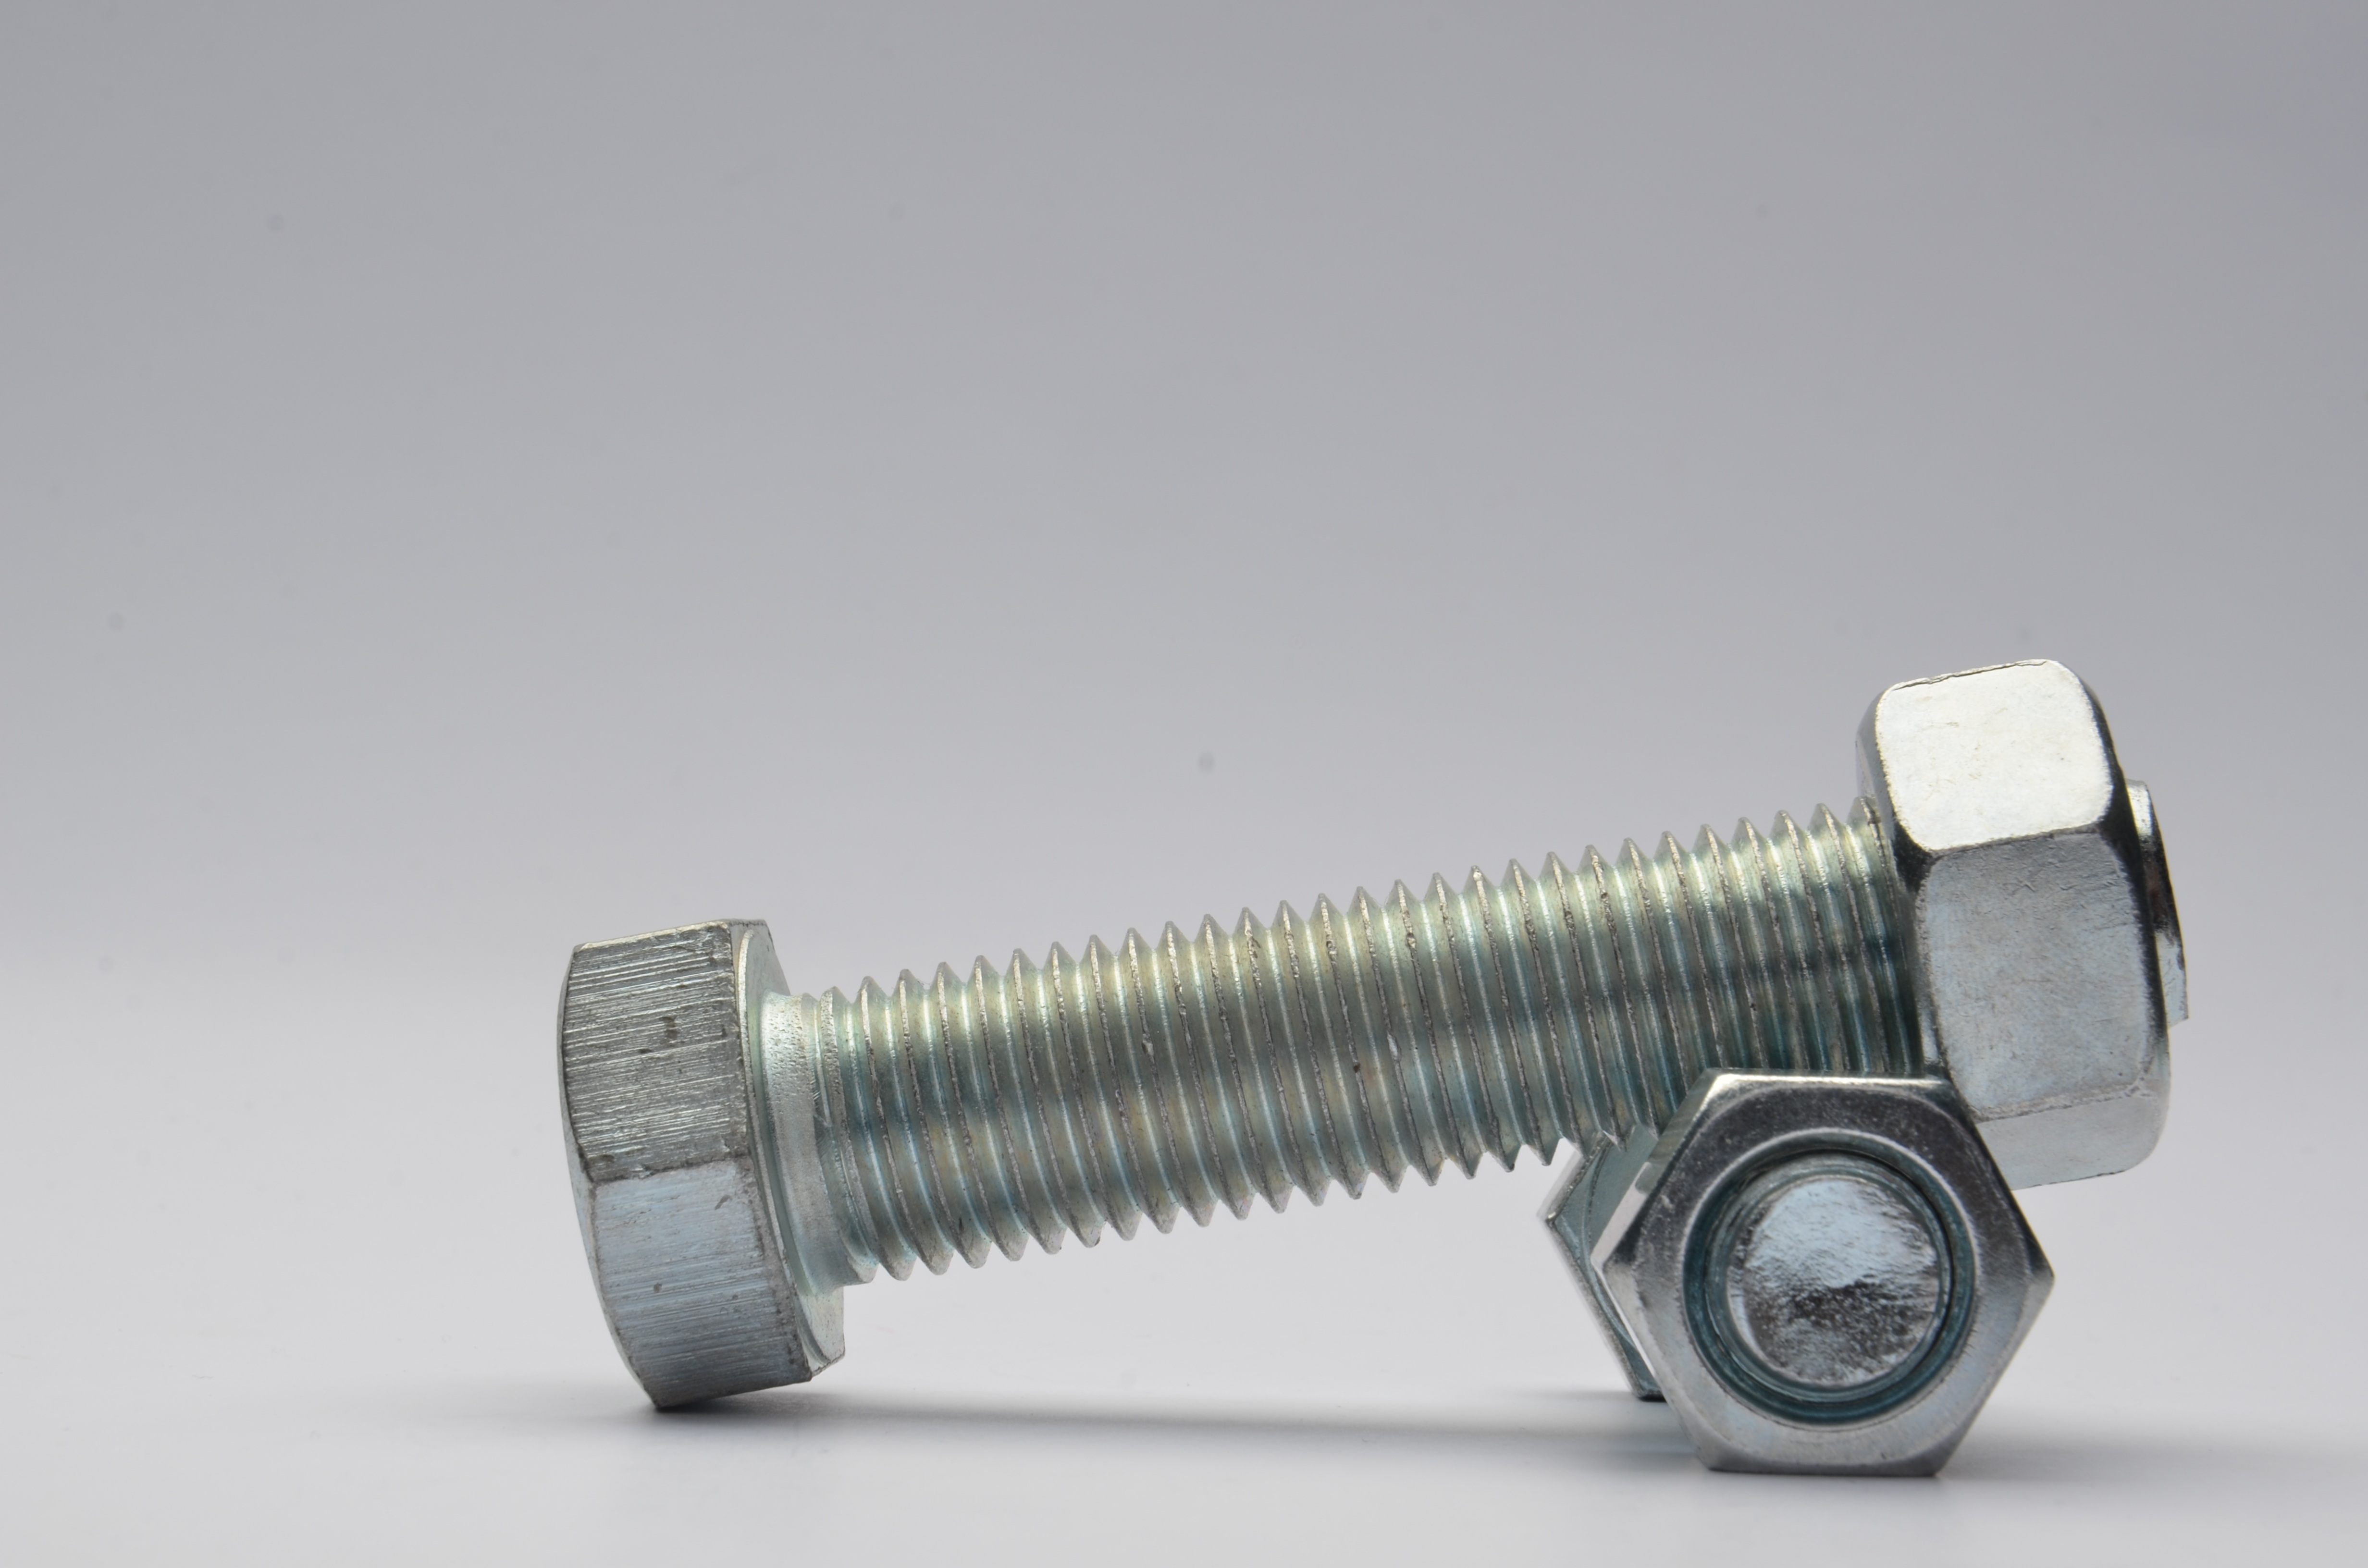
nut, screw, product, the screws, the practice of, endless background